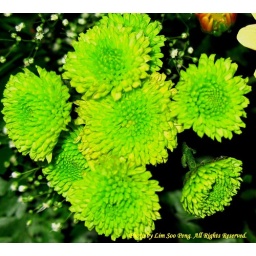
These green flowers were also a part of floral decoration at a wedding dinner at a leading hotel in Penang.